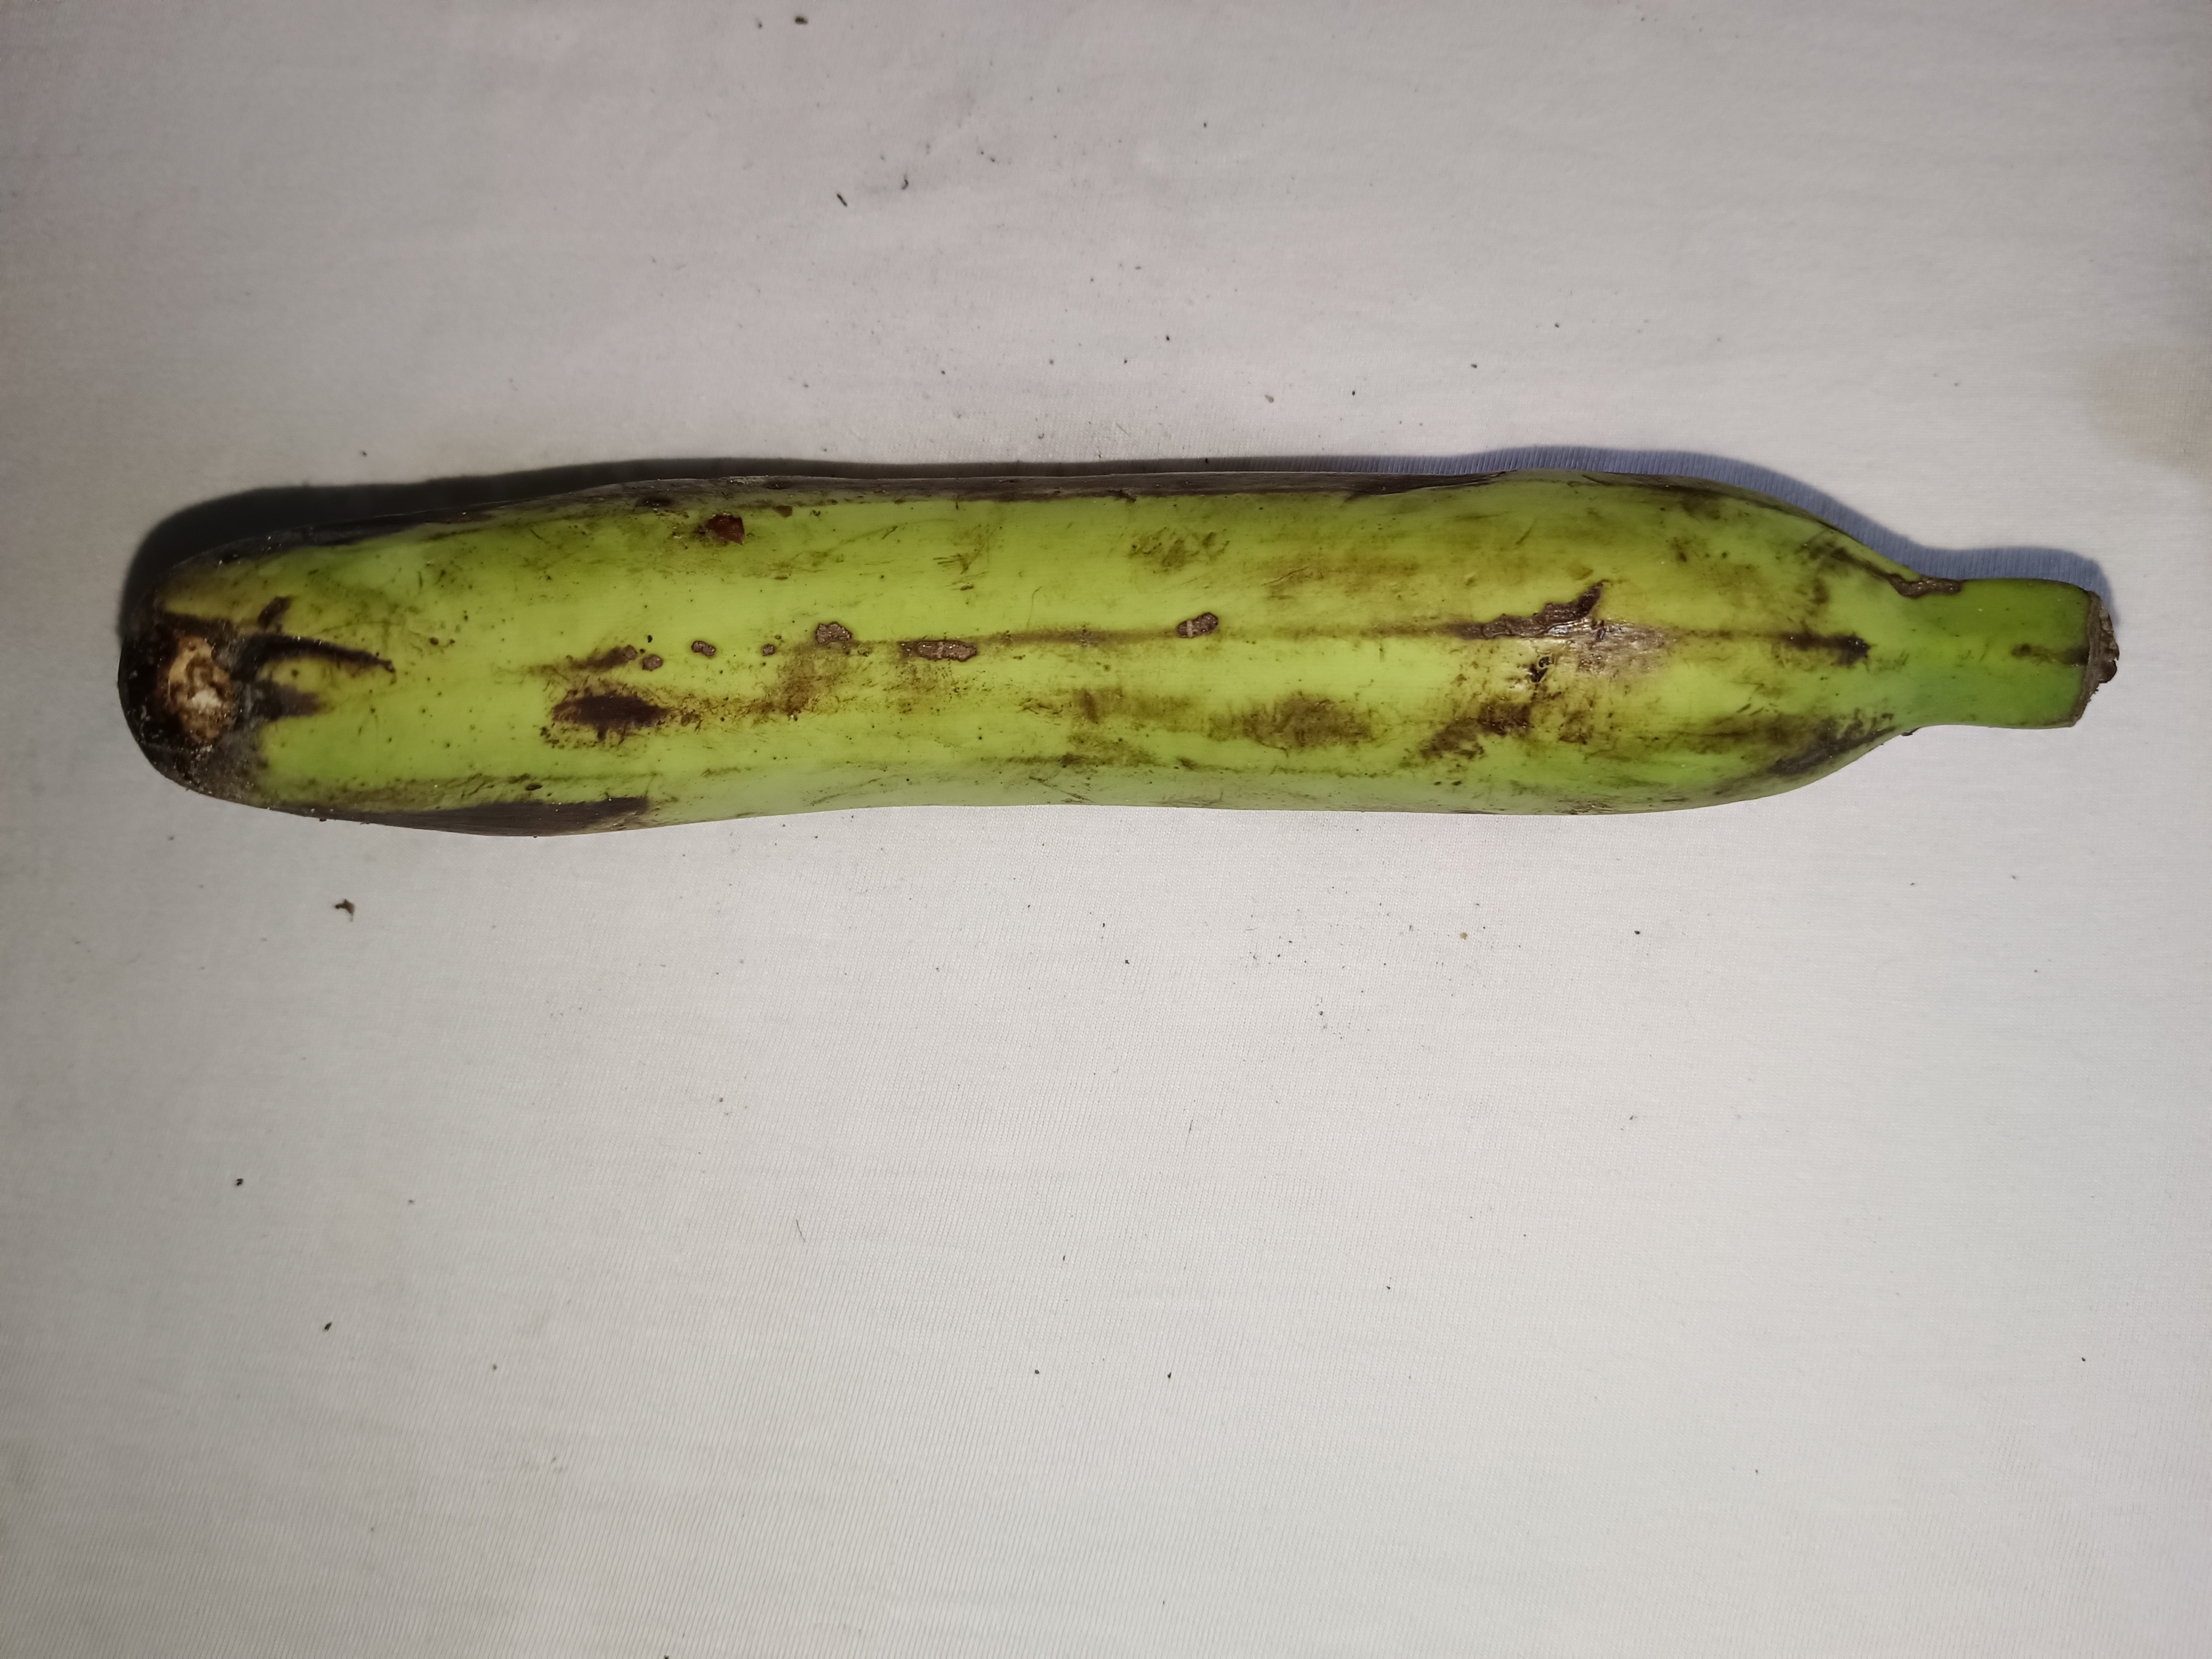
Banana variety: Shagor